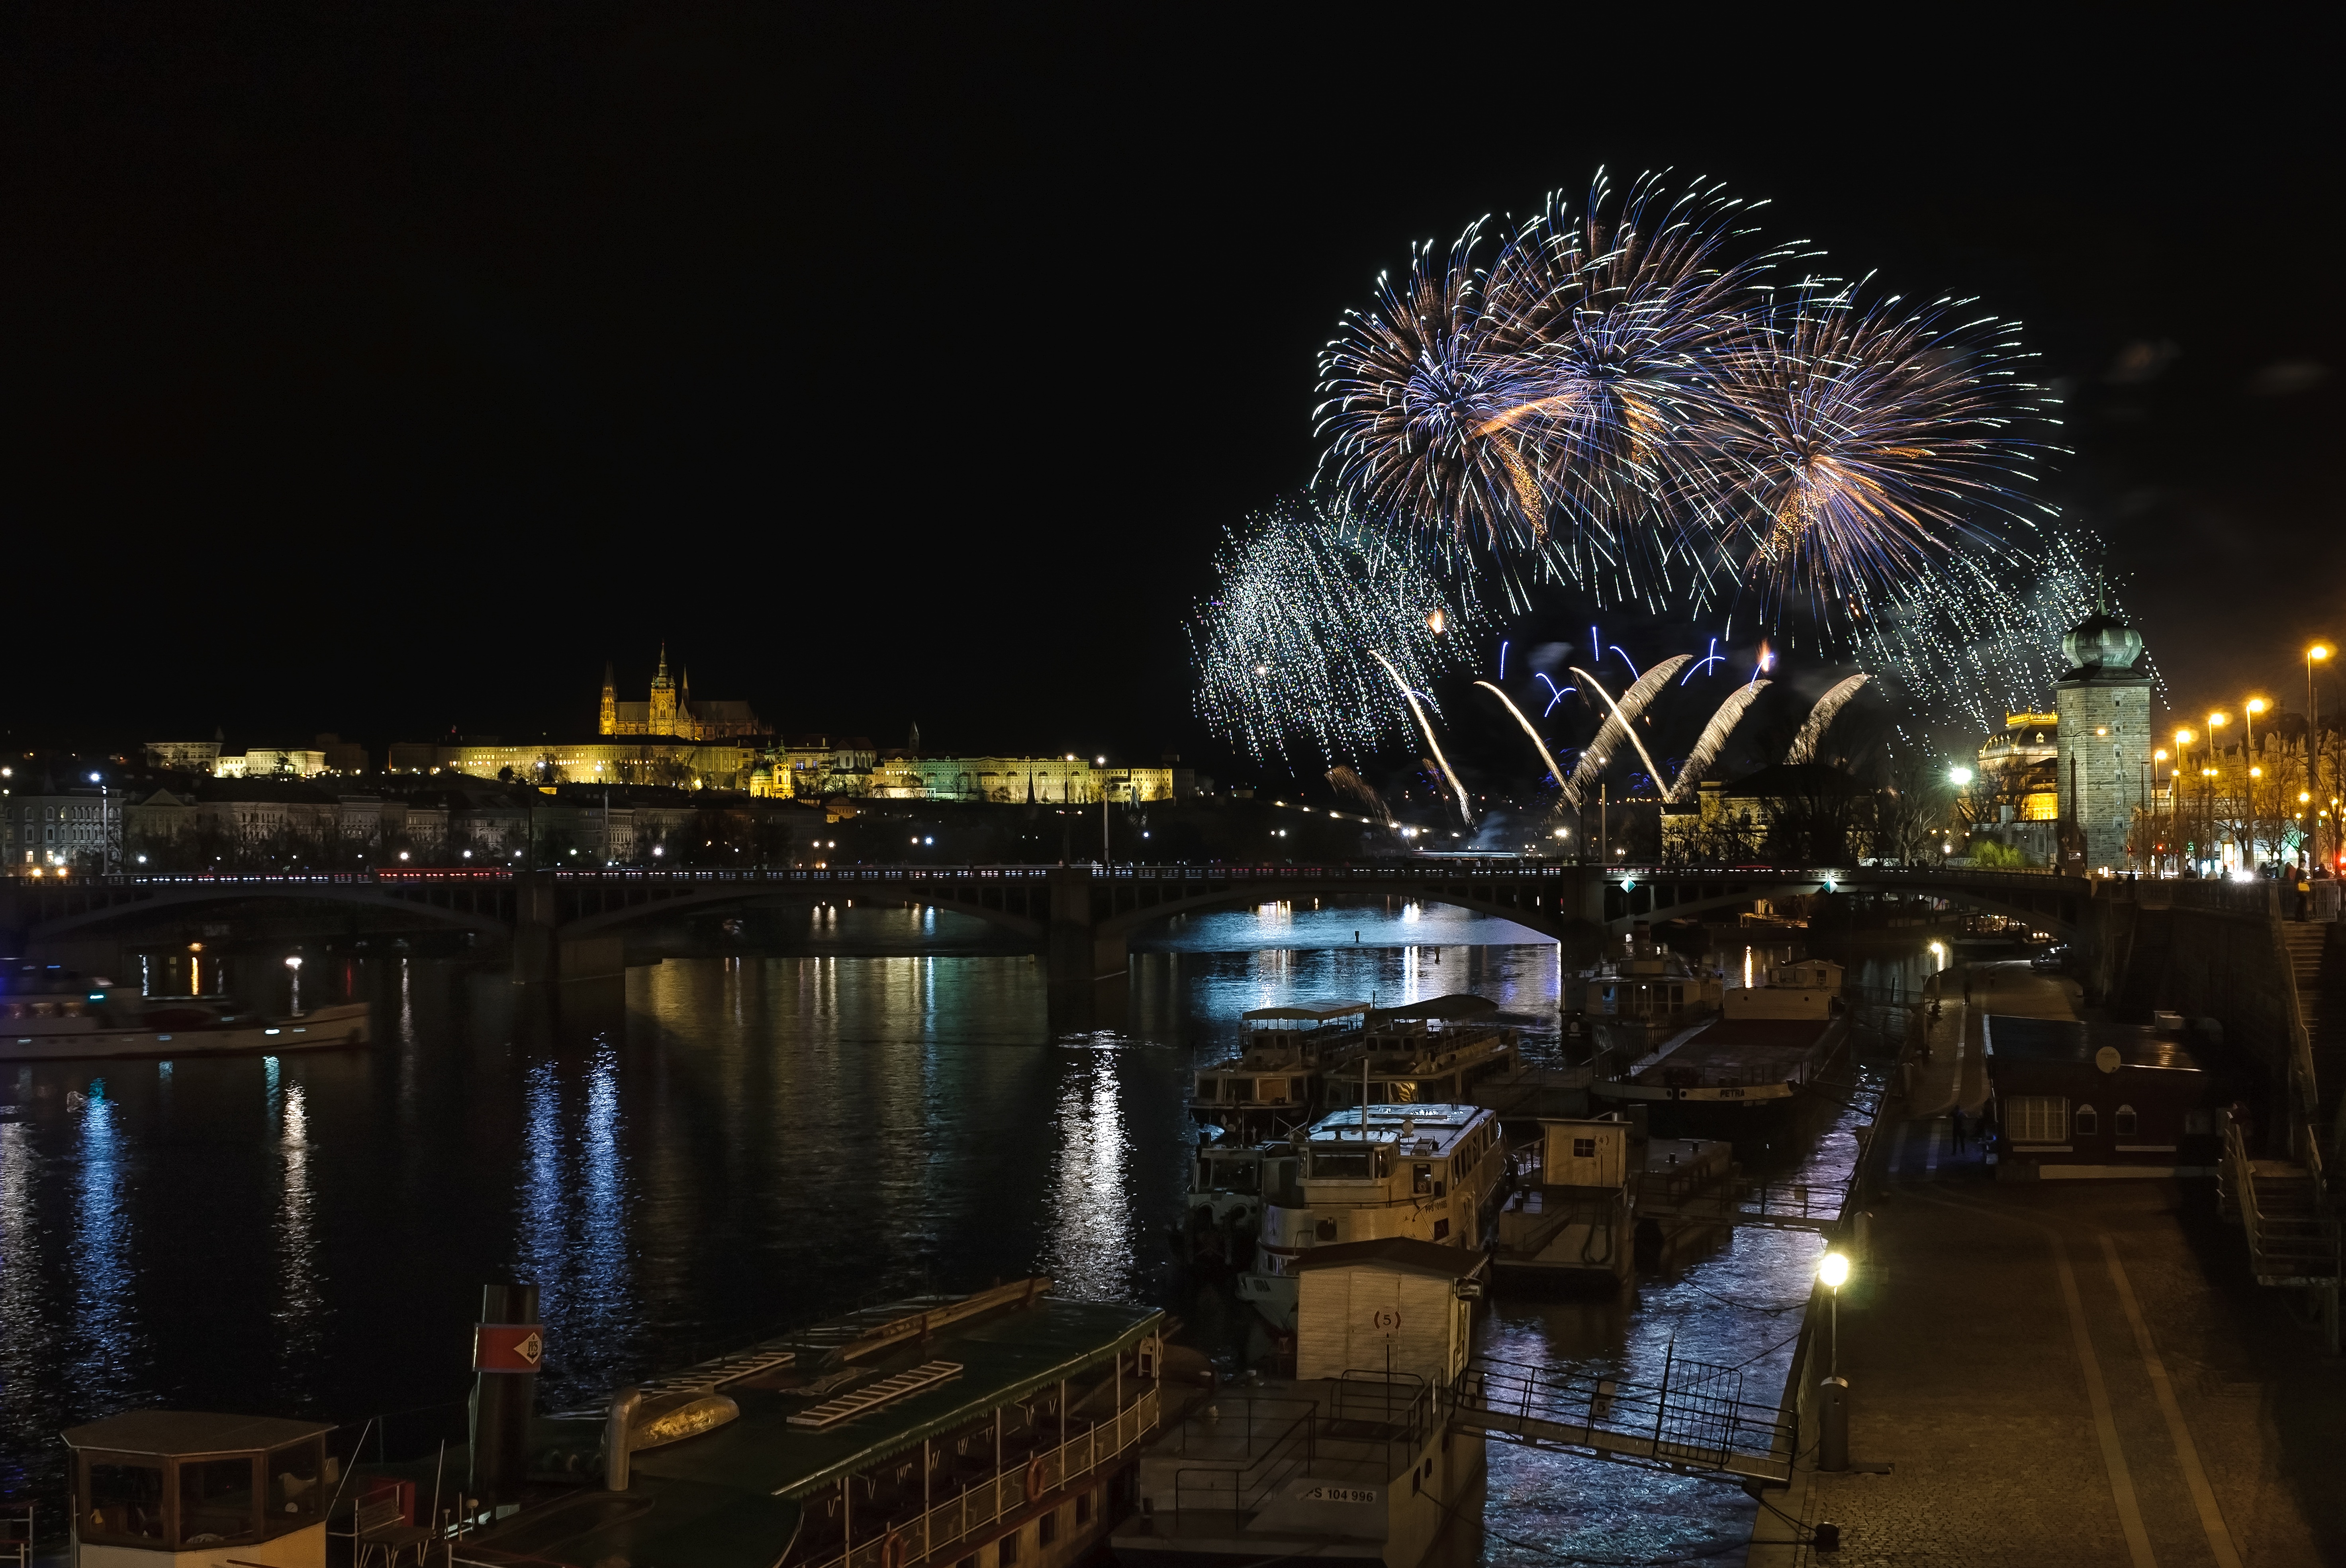
night, river, recreation, evening, reflection, prague, fireworks, event, charles bridge, prague castle, outdoor recreation